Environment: real
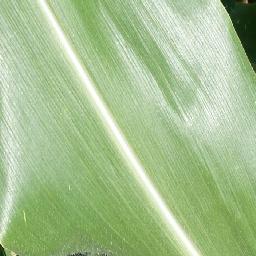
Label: healthy